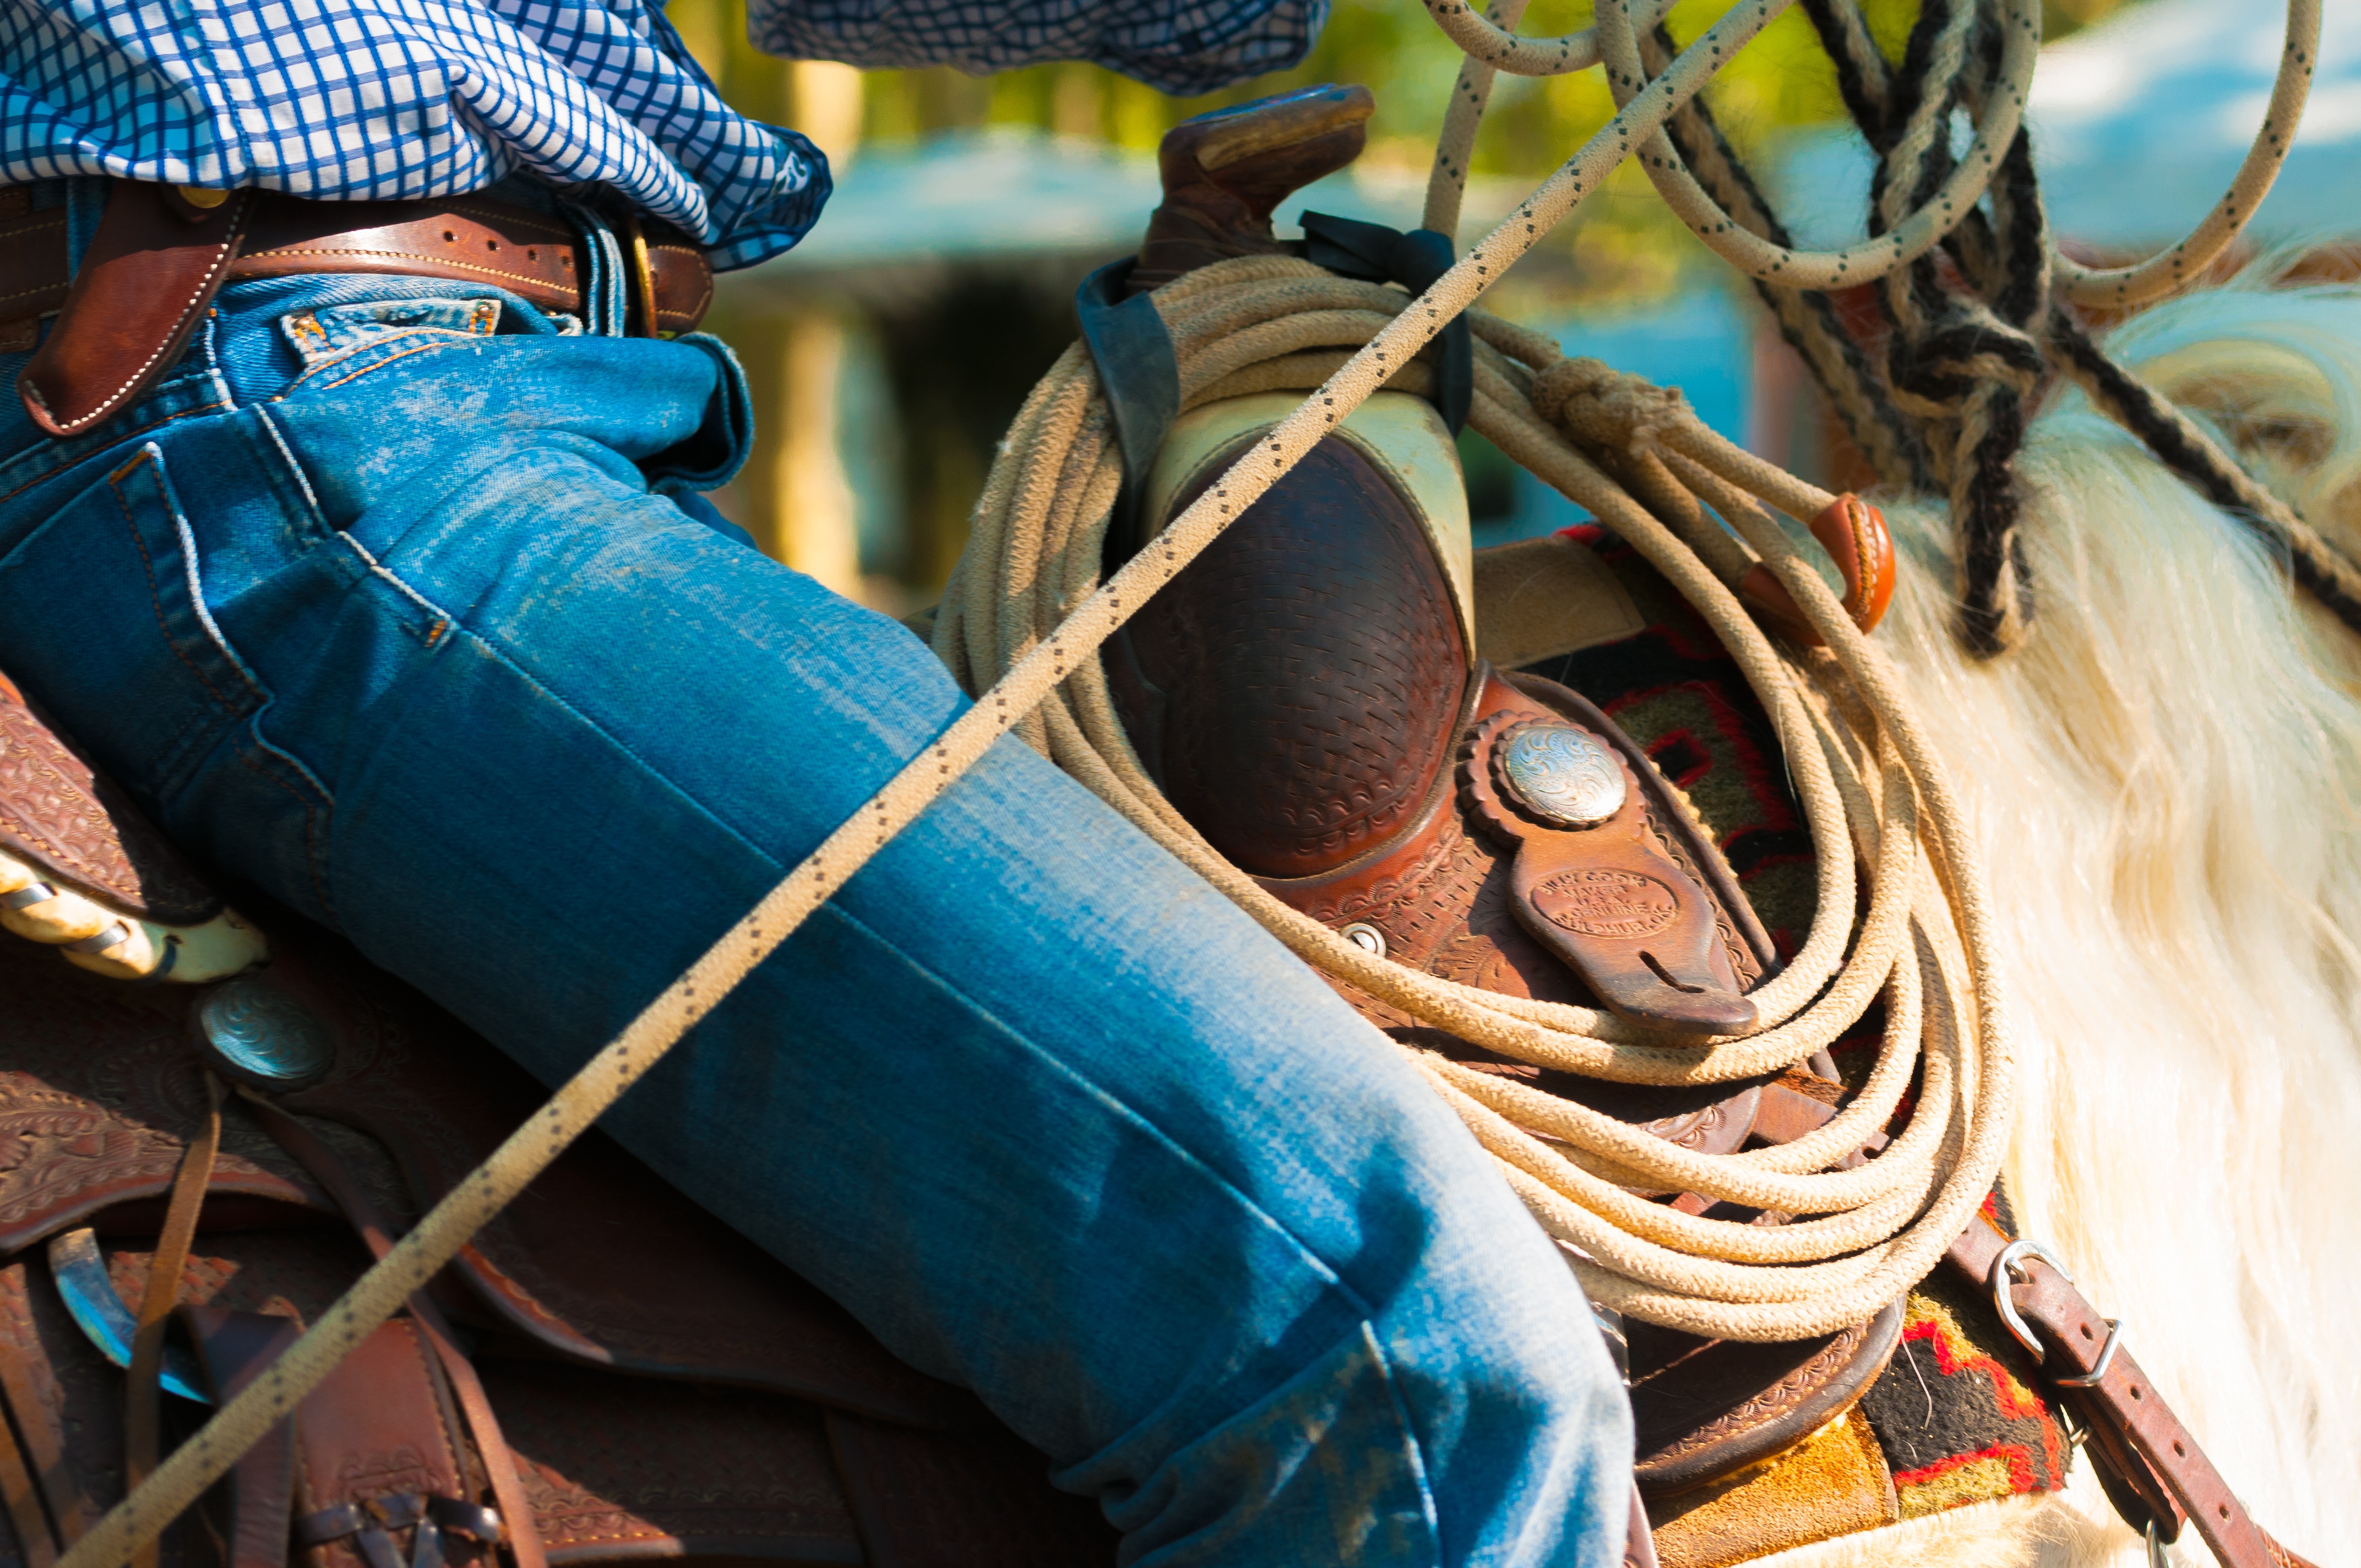
rope, horse, jumper, saddle, cowboy, lasso